Japan Air System Flight 451

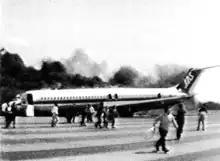
Flight 451 burning with emergency slides deployed

Japan Air System Flight 451 was a Japan Air System flight from Nagoya Airport in the Nagoya area of Aichi Prefecture, Japan to New Chitose Airport in Sapporo, Hokkaido Prefecture, with a stopover at Hanamaki Airport in Hanamaki, Iwate Prefecture. On 18 April 1993, the Douglas DC-9-41 operating the flight crashed while landing at Hanamaki Airport. The aircraft was written off but all 72 passengers and 5 crew survived.